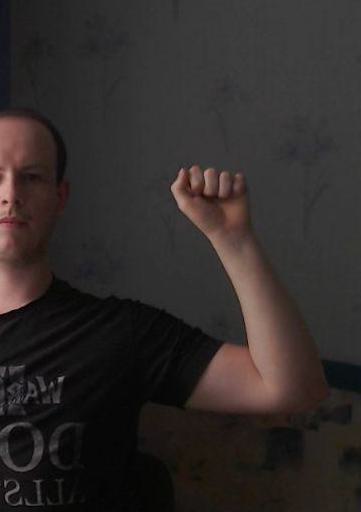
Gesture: fist